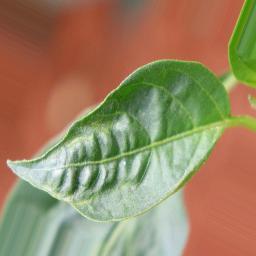
Label: mites_and_trips